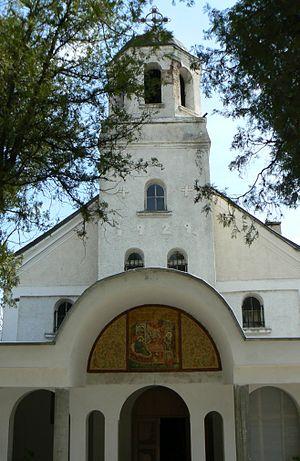
La commune de Simitli est située dans le sud-ouest de la Bulgarie.
Simitli est une ville du sud-ouest de la Bulgarie.